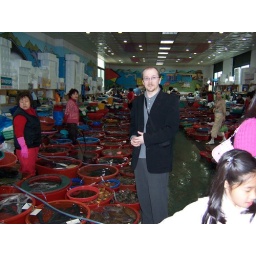
At a fish market in Wando